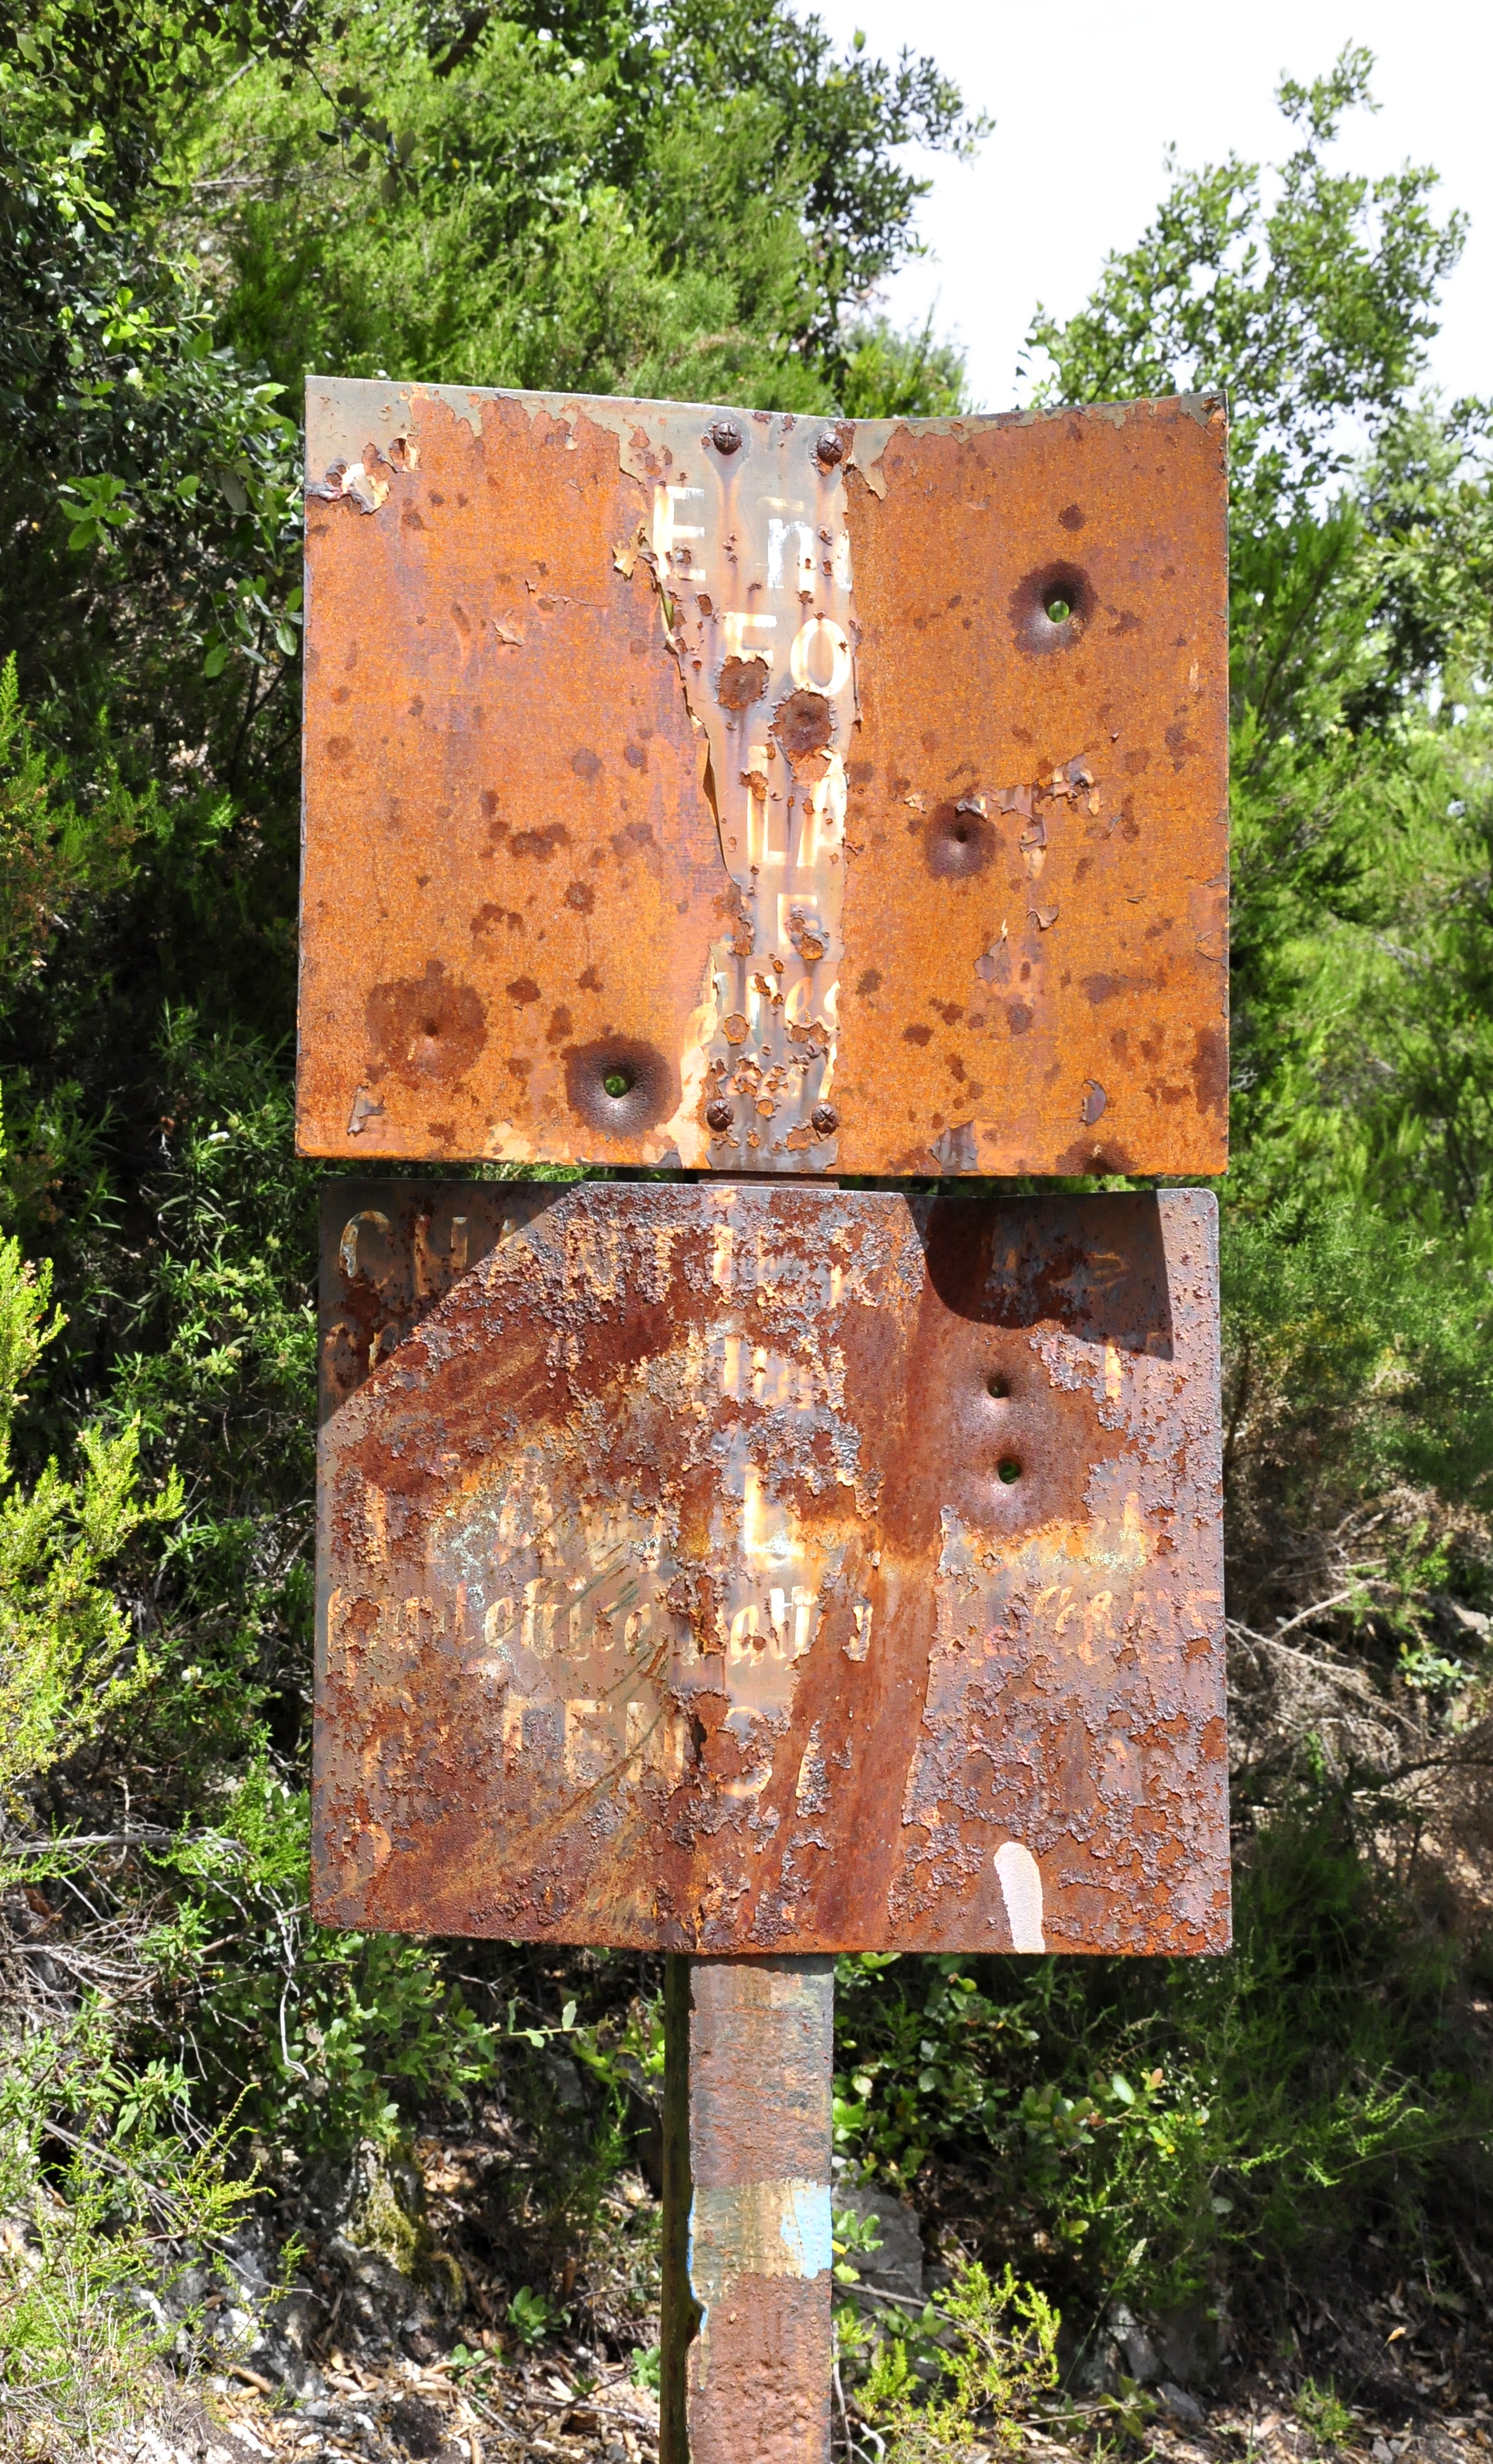
tree, structure, wood, old, rust, red, metal, decay, brick, material, weathered, rusty, shield, rusted, iron, auburn, stainless, corrosion, weathering, rusty red, oxidation